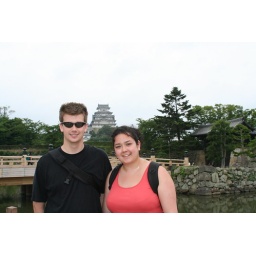
Himeji castle is a beautiful white structure in Himeji city.